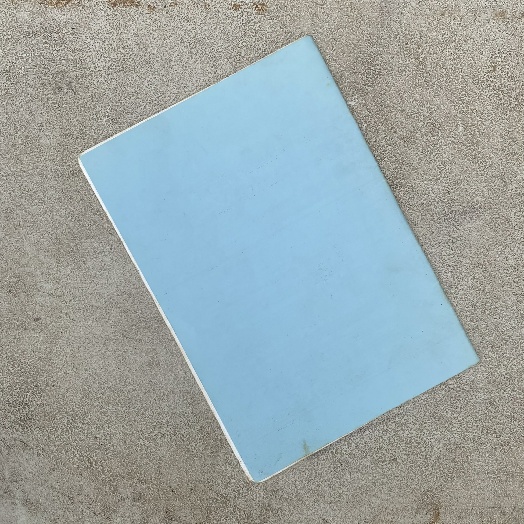
Label: Paper